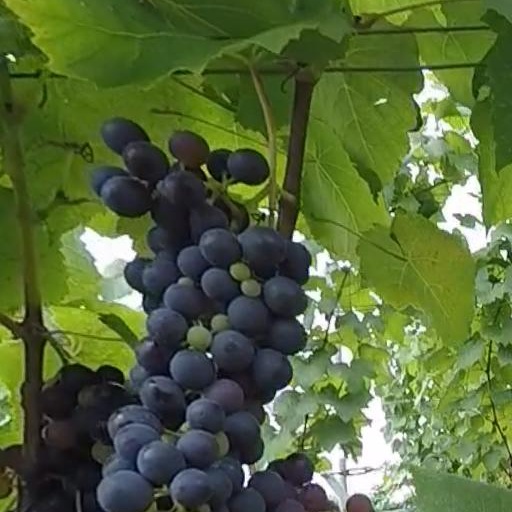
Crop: grape